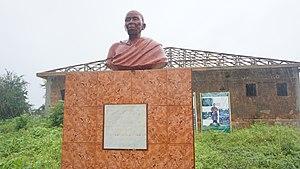
Yaa Asantewaa est la reine mère d'Ejisu dans l'Empire Ashanti, nommée par son frère Nana Akwasi Afrane Okpese, le Ejisuhene.